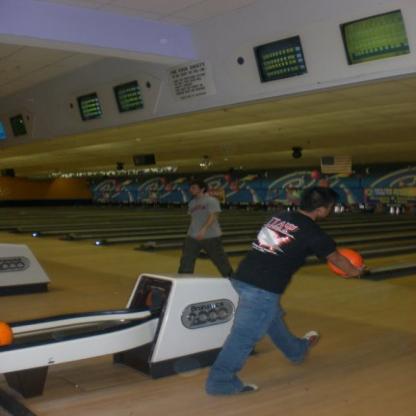
Scene: Indoor